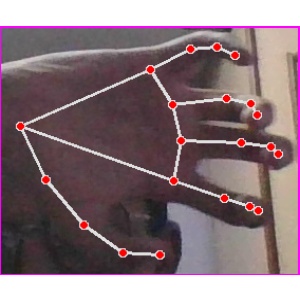
अक्षर: त